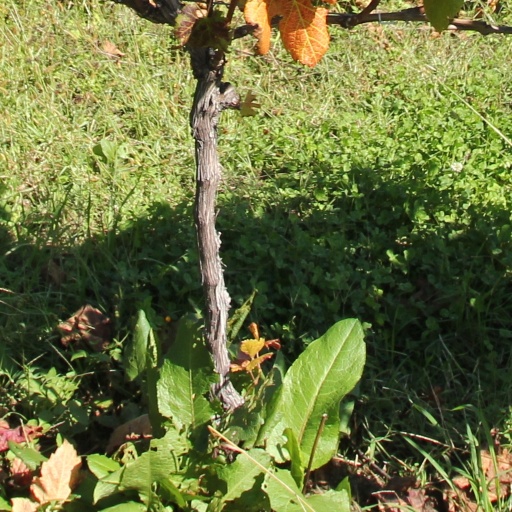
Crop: grape